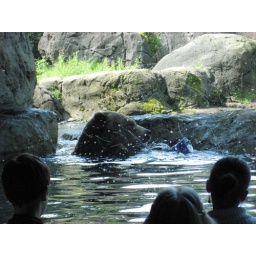
bear in water II